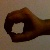
The image shows a hand gesture representing the number 0 in Indian Sign Language.